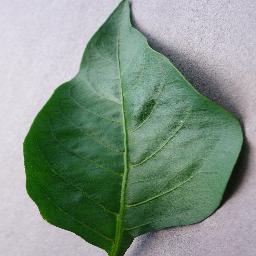
Label: Pepper,_bell___healthy